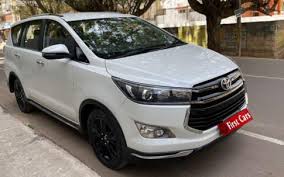
Label: noambulance